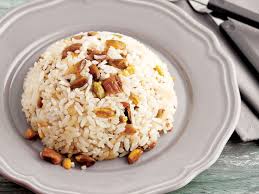
Yemek: pirinc_pilavi